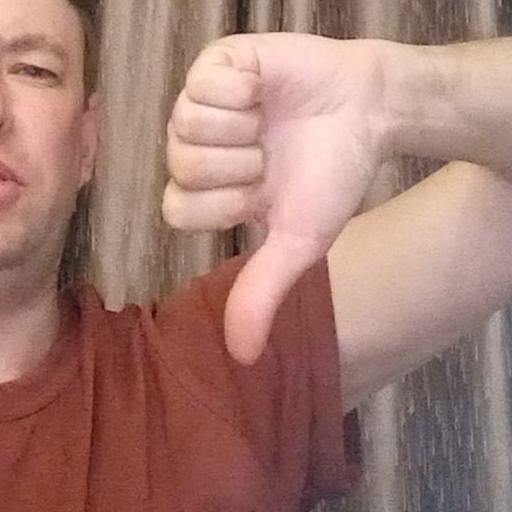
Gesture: dislike